Ammi R. Butler

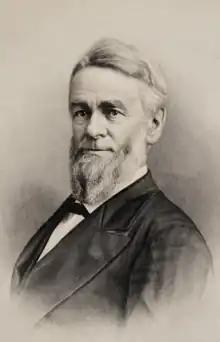

Ammi Ruhama Robbins Butler Jr. (September 4, 1821April 4, 1901) was an American lawyer, Democratic politician, and Wisconsin pioneer. He was the 23rd mayor of Milwaukee, Wisconsin, serving from 1876 to 1878. He also served one term in the Wisconsin State Assembly in 1866. In historical documents, his name is almost always abbreviated as .